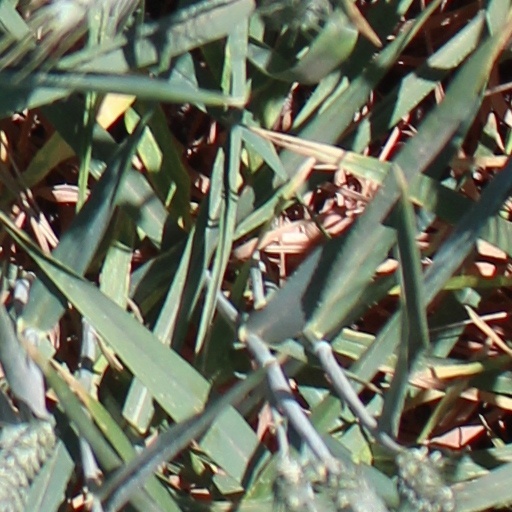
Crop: wheat